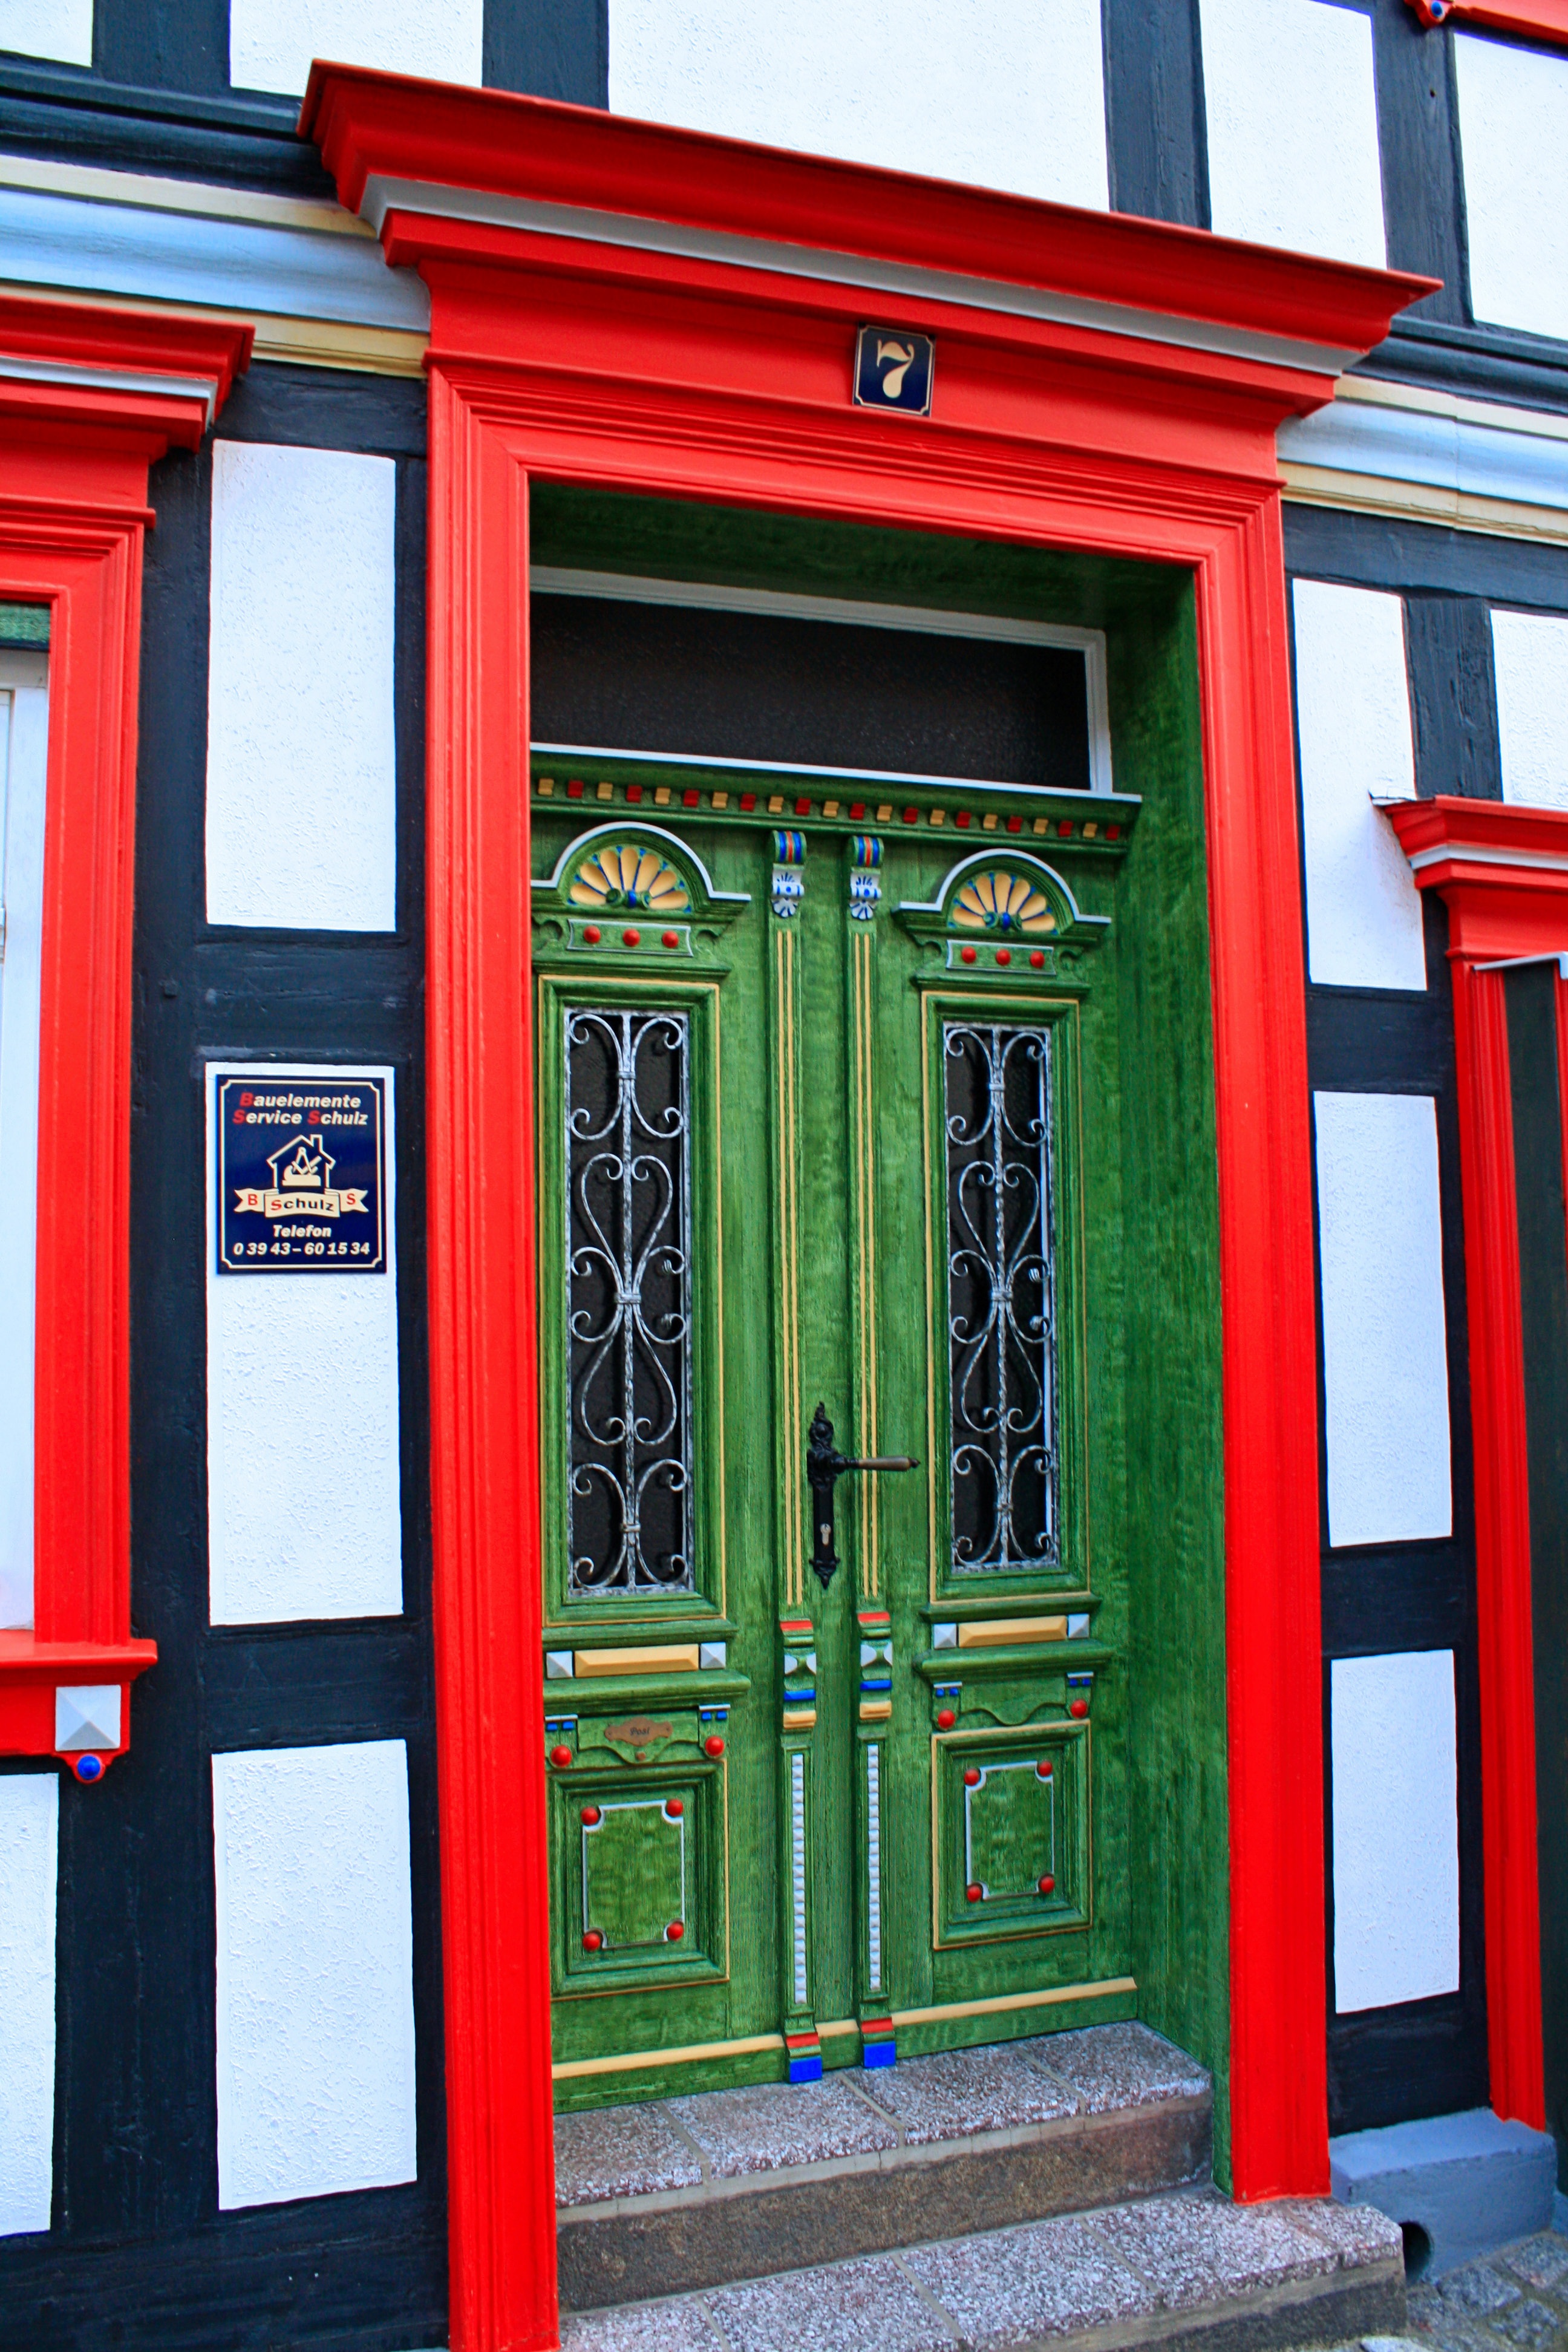
architecture, window, red, color, facade, blue, door, input, high contrast, truss, urban area